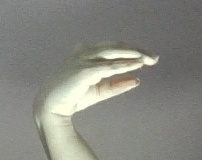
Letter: jeem